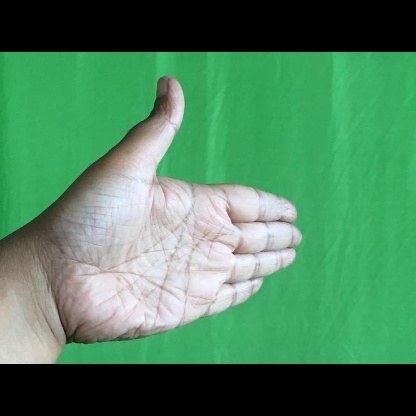
Mudra: Ardhachandran